Collingham College

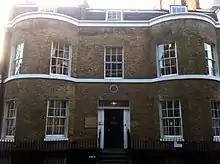
Thackeray's House, Kensington. Present site of GCSE school.

Collingham students support and attend the annual St Mary The Boltons summer fair, held in The Boltons garden square every June.